Answer in natural language. How many Sofas are visible in the scene? Choose between the following options: 0, 4, 2, 1 or 3
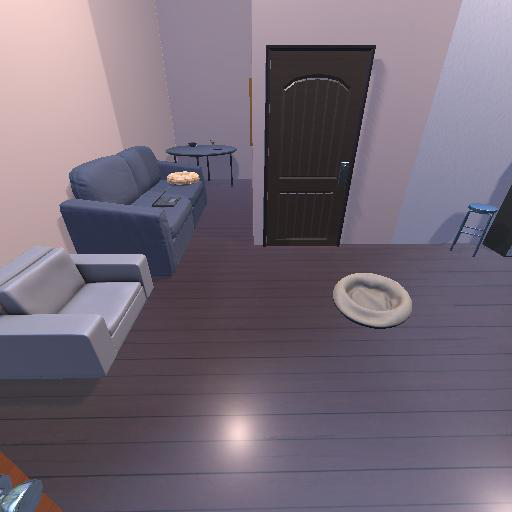
<answer>1</answer>